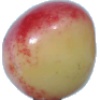
Label: Cherry Rainier 1